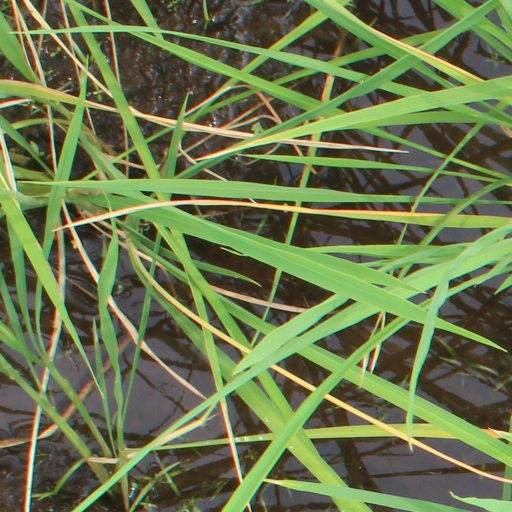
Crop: rice